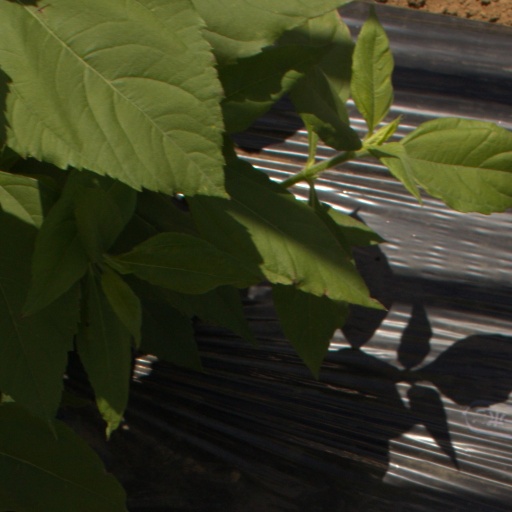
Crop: Jerusalem artichoke